Aleksandr Lomovitsky

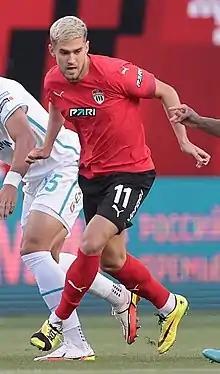
Lomovitsky with Khimki in 2022

Aleksandr Yevgenyevich Lomovitsky (born 27 January 1998) is a Russian football player who plays for FC Rubin Kazan. He is a winger who can play on the right or left side.